BRP Datu Kalantiaw

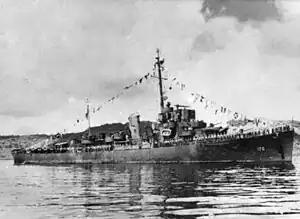
As USS "Booth", c. 1945

Commissioned in the US Navy as in 1943, she was mostly assigned at the Atlantic theatre doing escort duties for UGS and GUS convoys. She served in the Pacific theater in the middle of 1945 until she was decommissioned on 14 June 1946. "Booth" was placed in "deferred disposal status pending possible transfer to a foreign government" on 7 July 1947, and two days later was towed back to Mayport by "ATA-209", where the former convoy escort was inactivated on 28 July 1947.